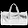
Label: Bag